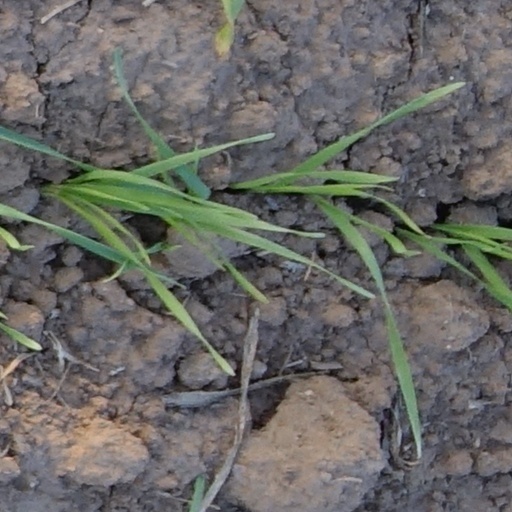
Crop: wheat